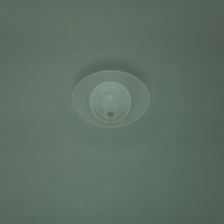
Color: white/transparent
Cap type: disc/press top cap